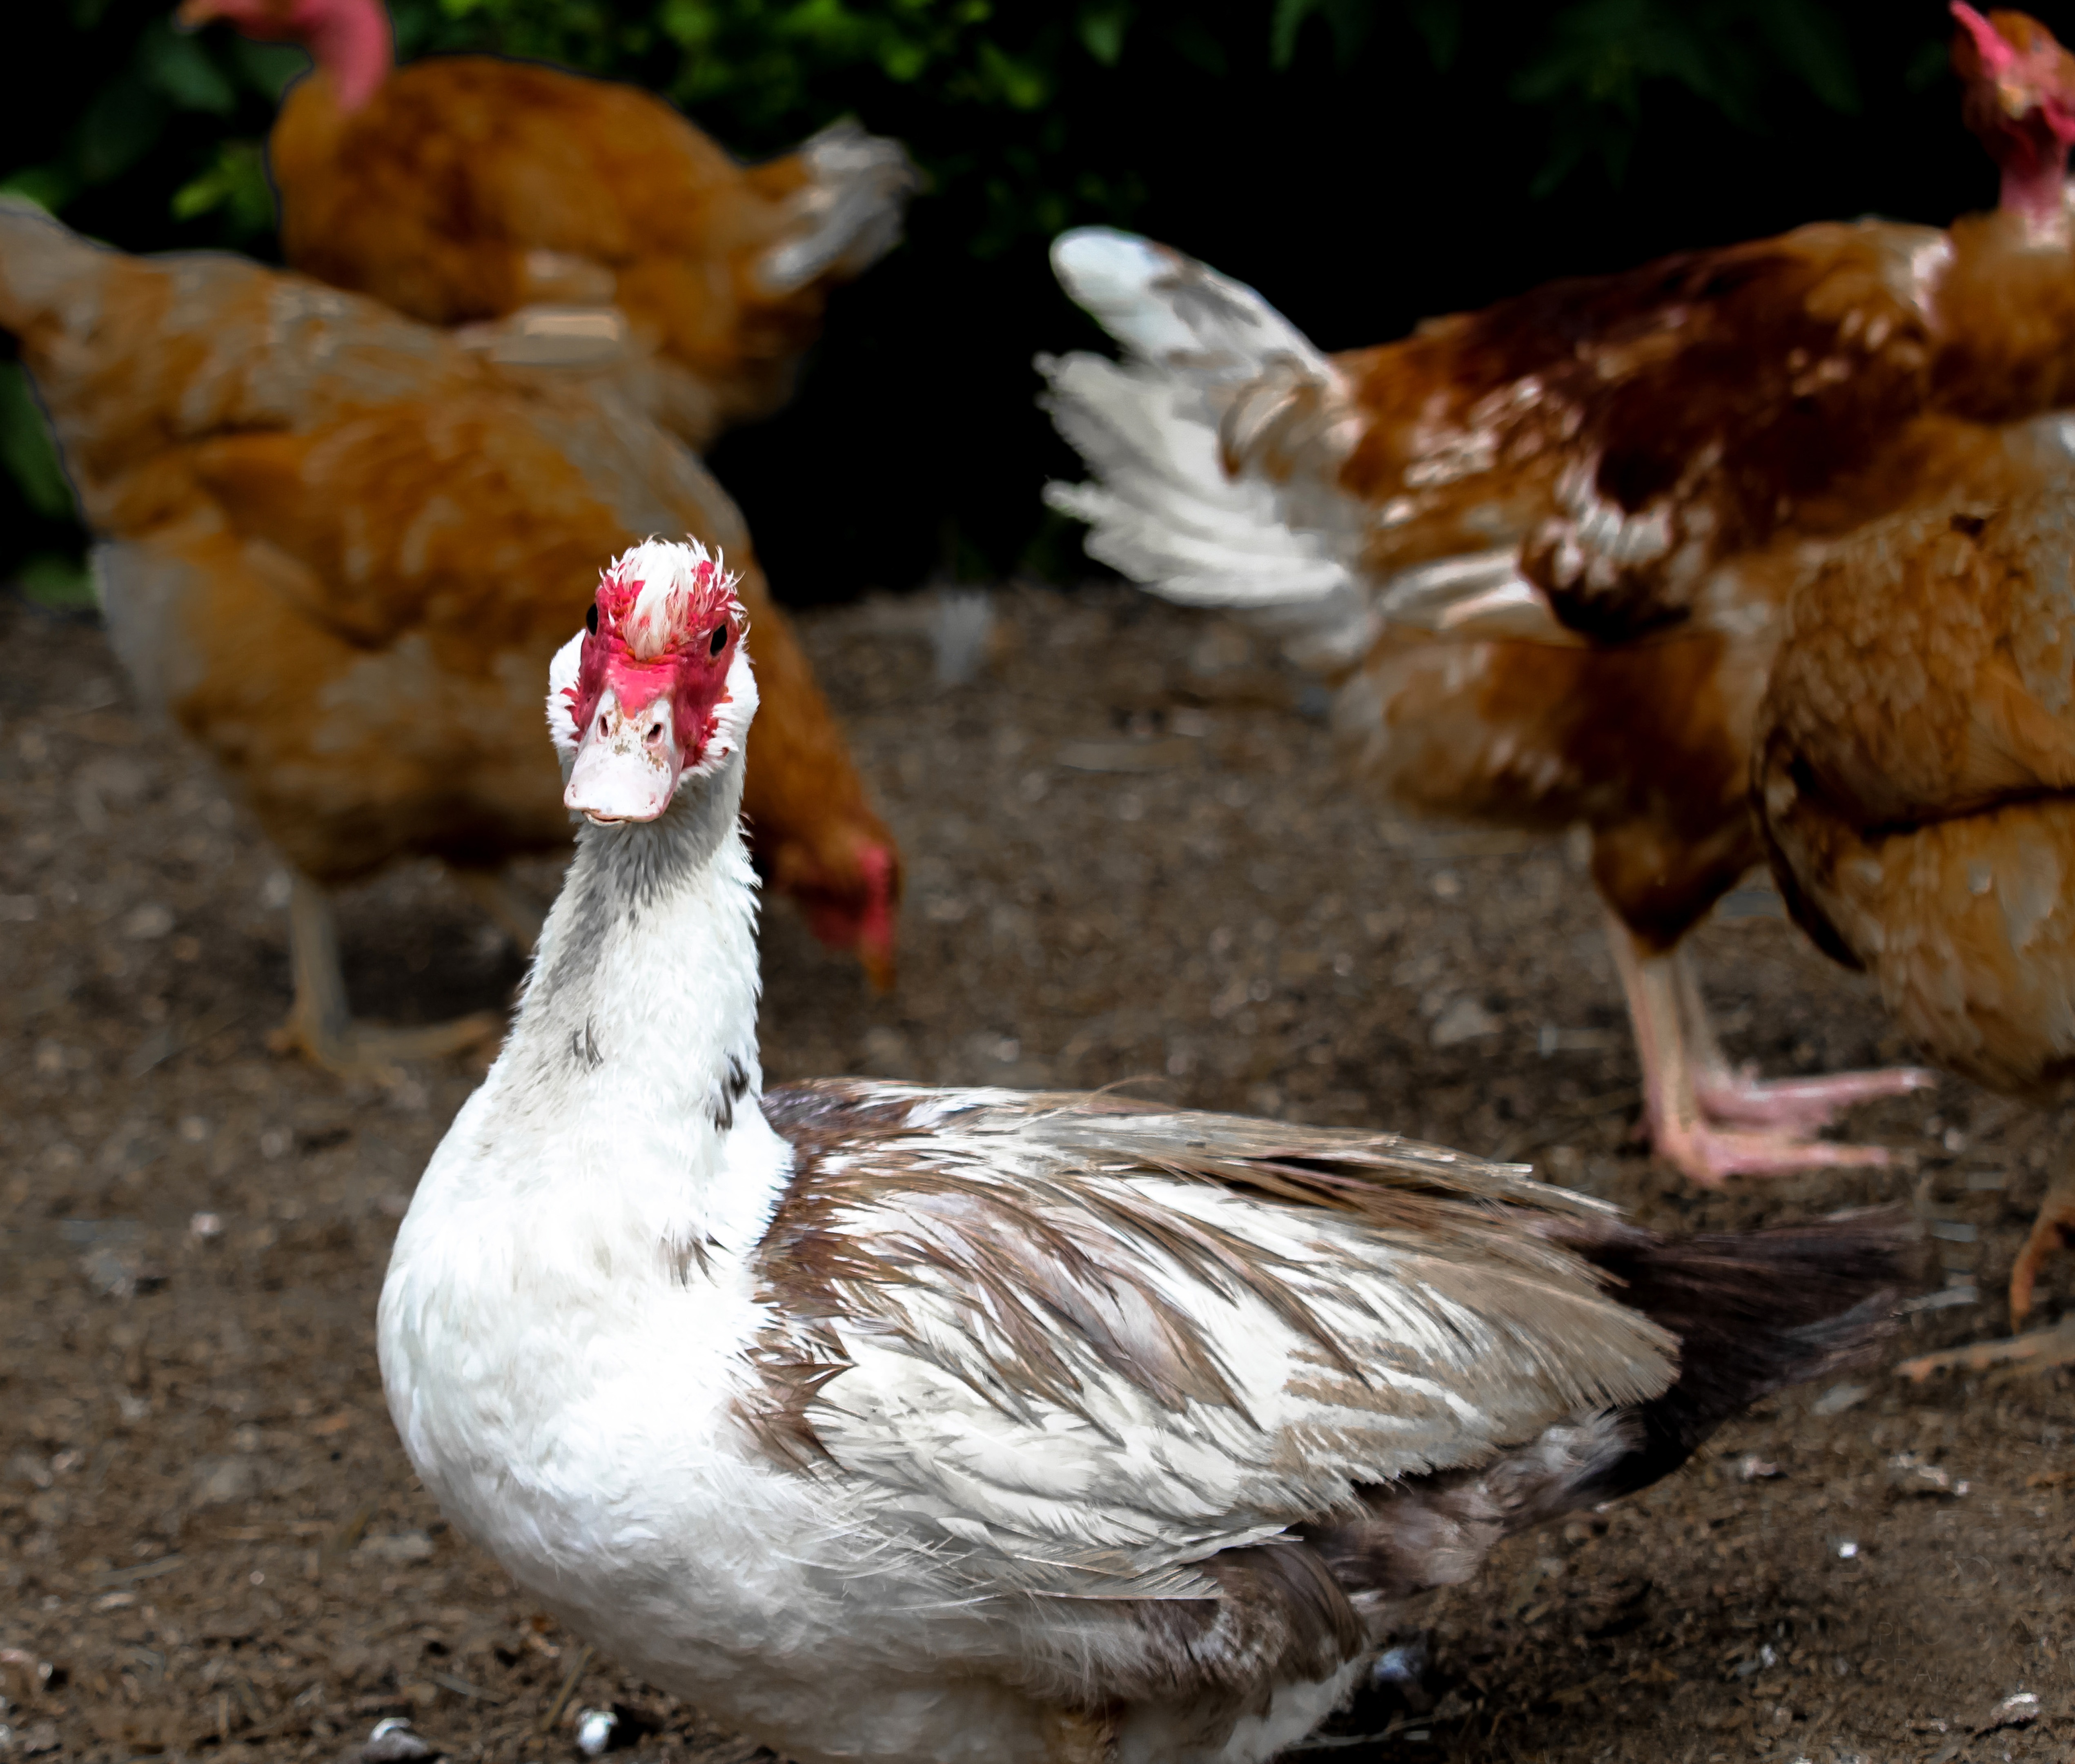
bird, beak, chicken, fowl, fauna, poultry, galliformes, vertebrate, phasianidae